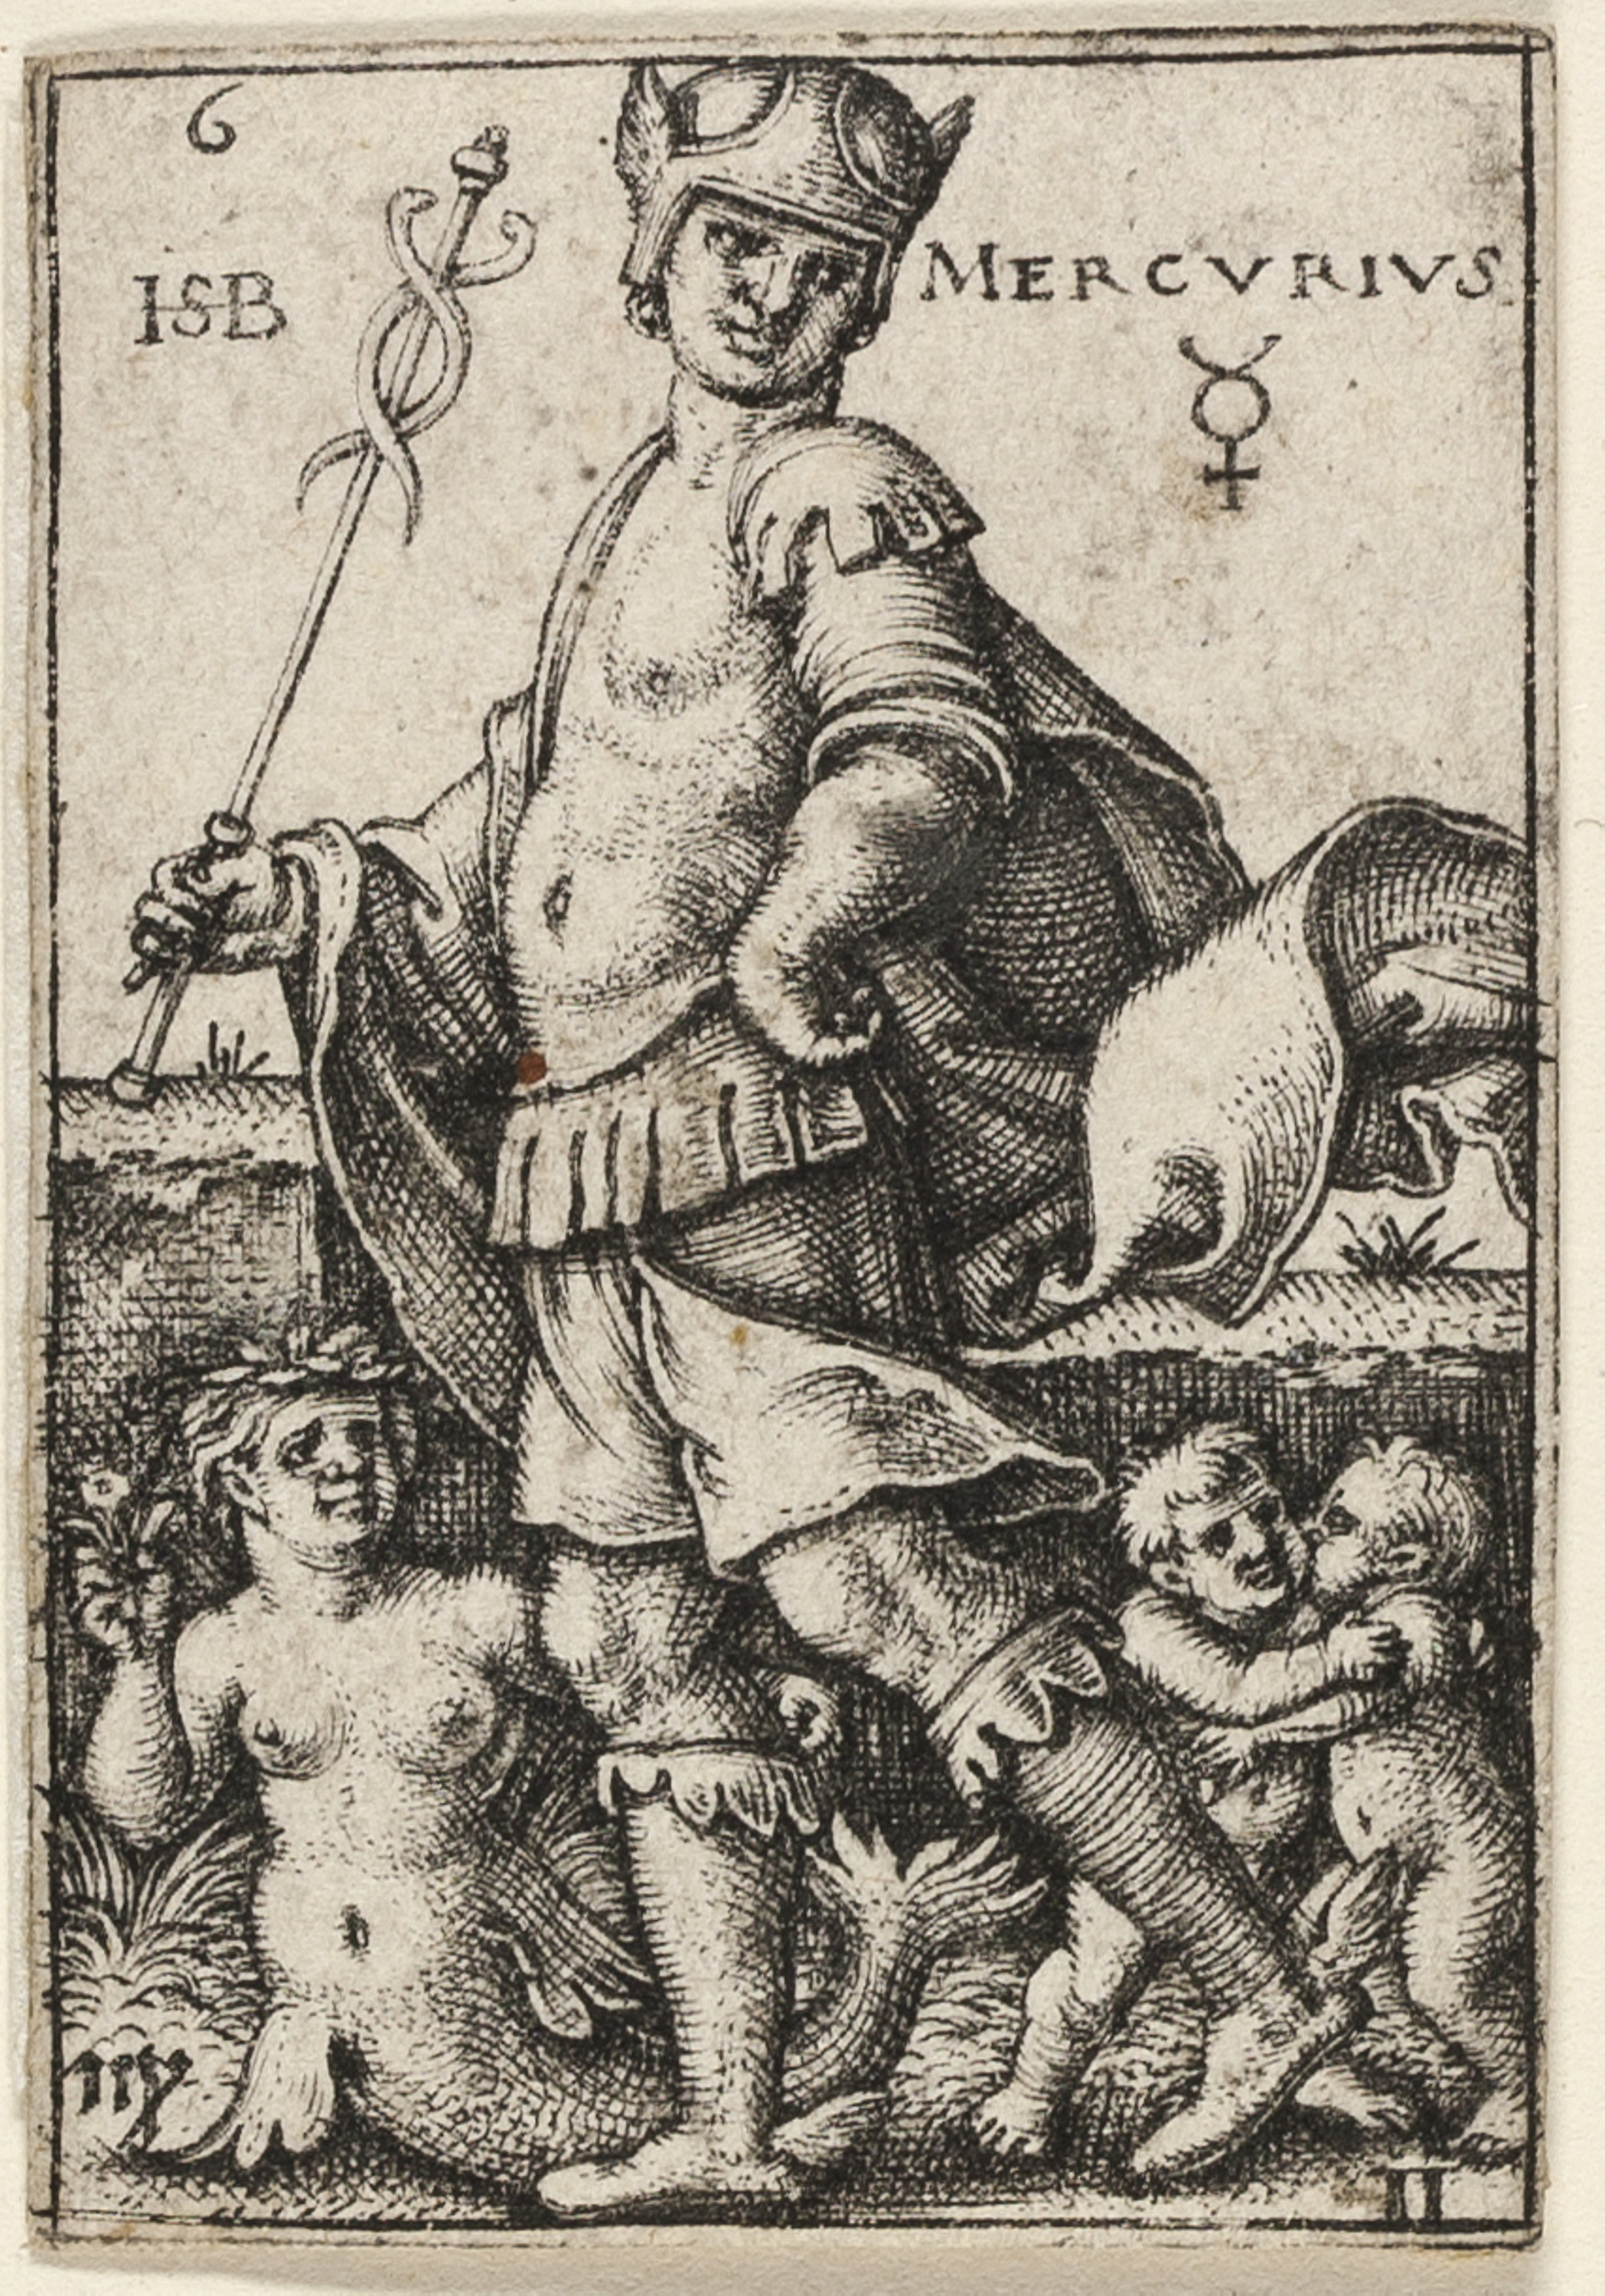
art, history, black and white, human behavior, middle ages, ancient history, illustration, mythology, fiction